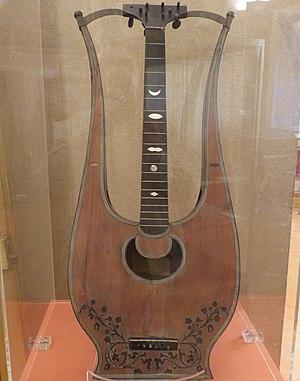
Nice (Alpes-Maritimes, France), au cœur du Vieux Nice, le palais Lascaris avec, entre autres, sa fabuleuse collection d'instruments de musique anciens, la deuxième de France.